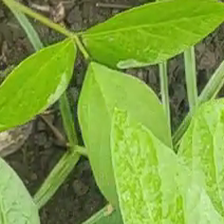
Weed species: Lavhala_(Cyperus_Rotundus)